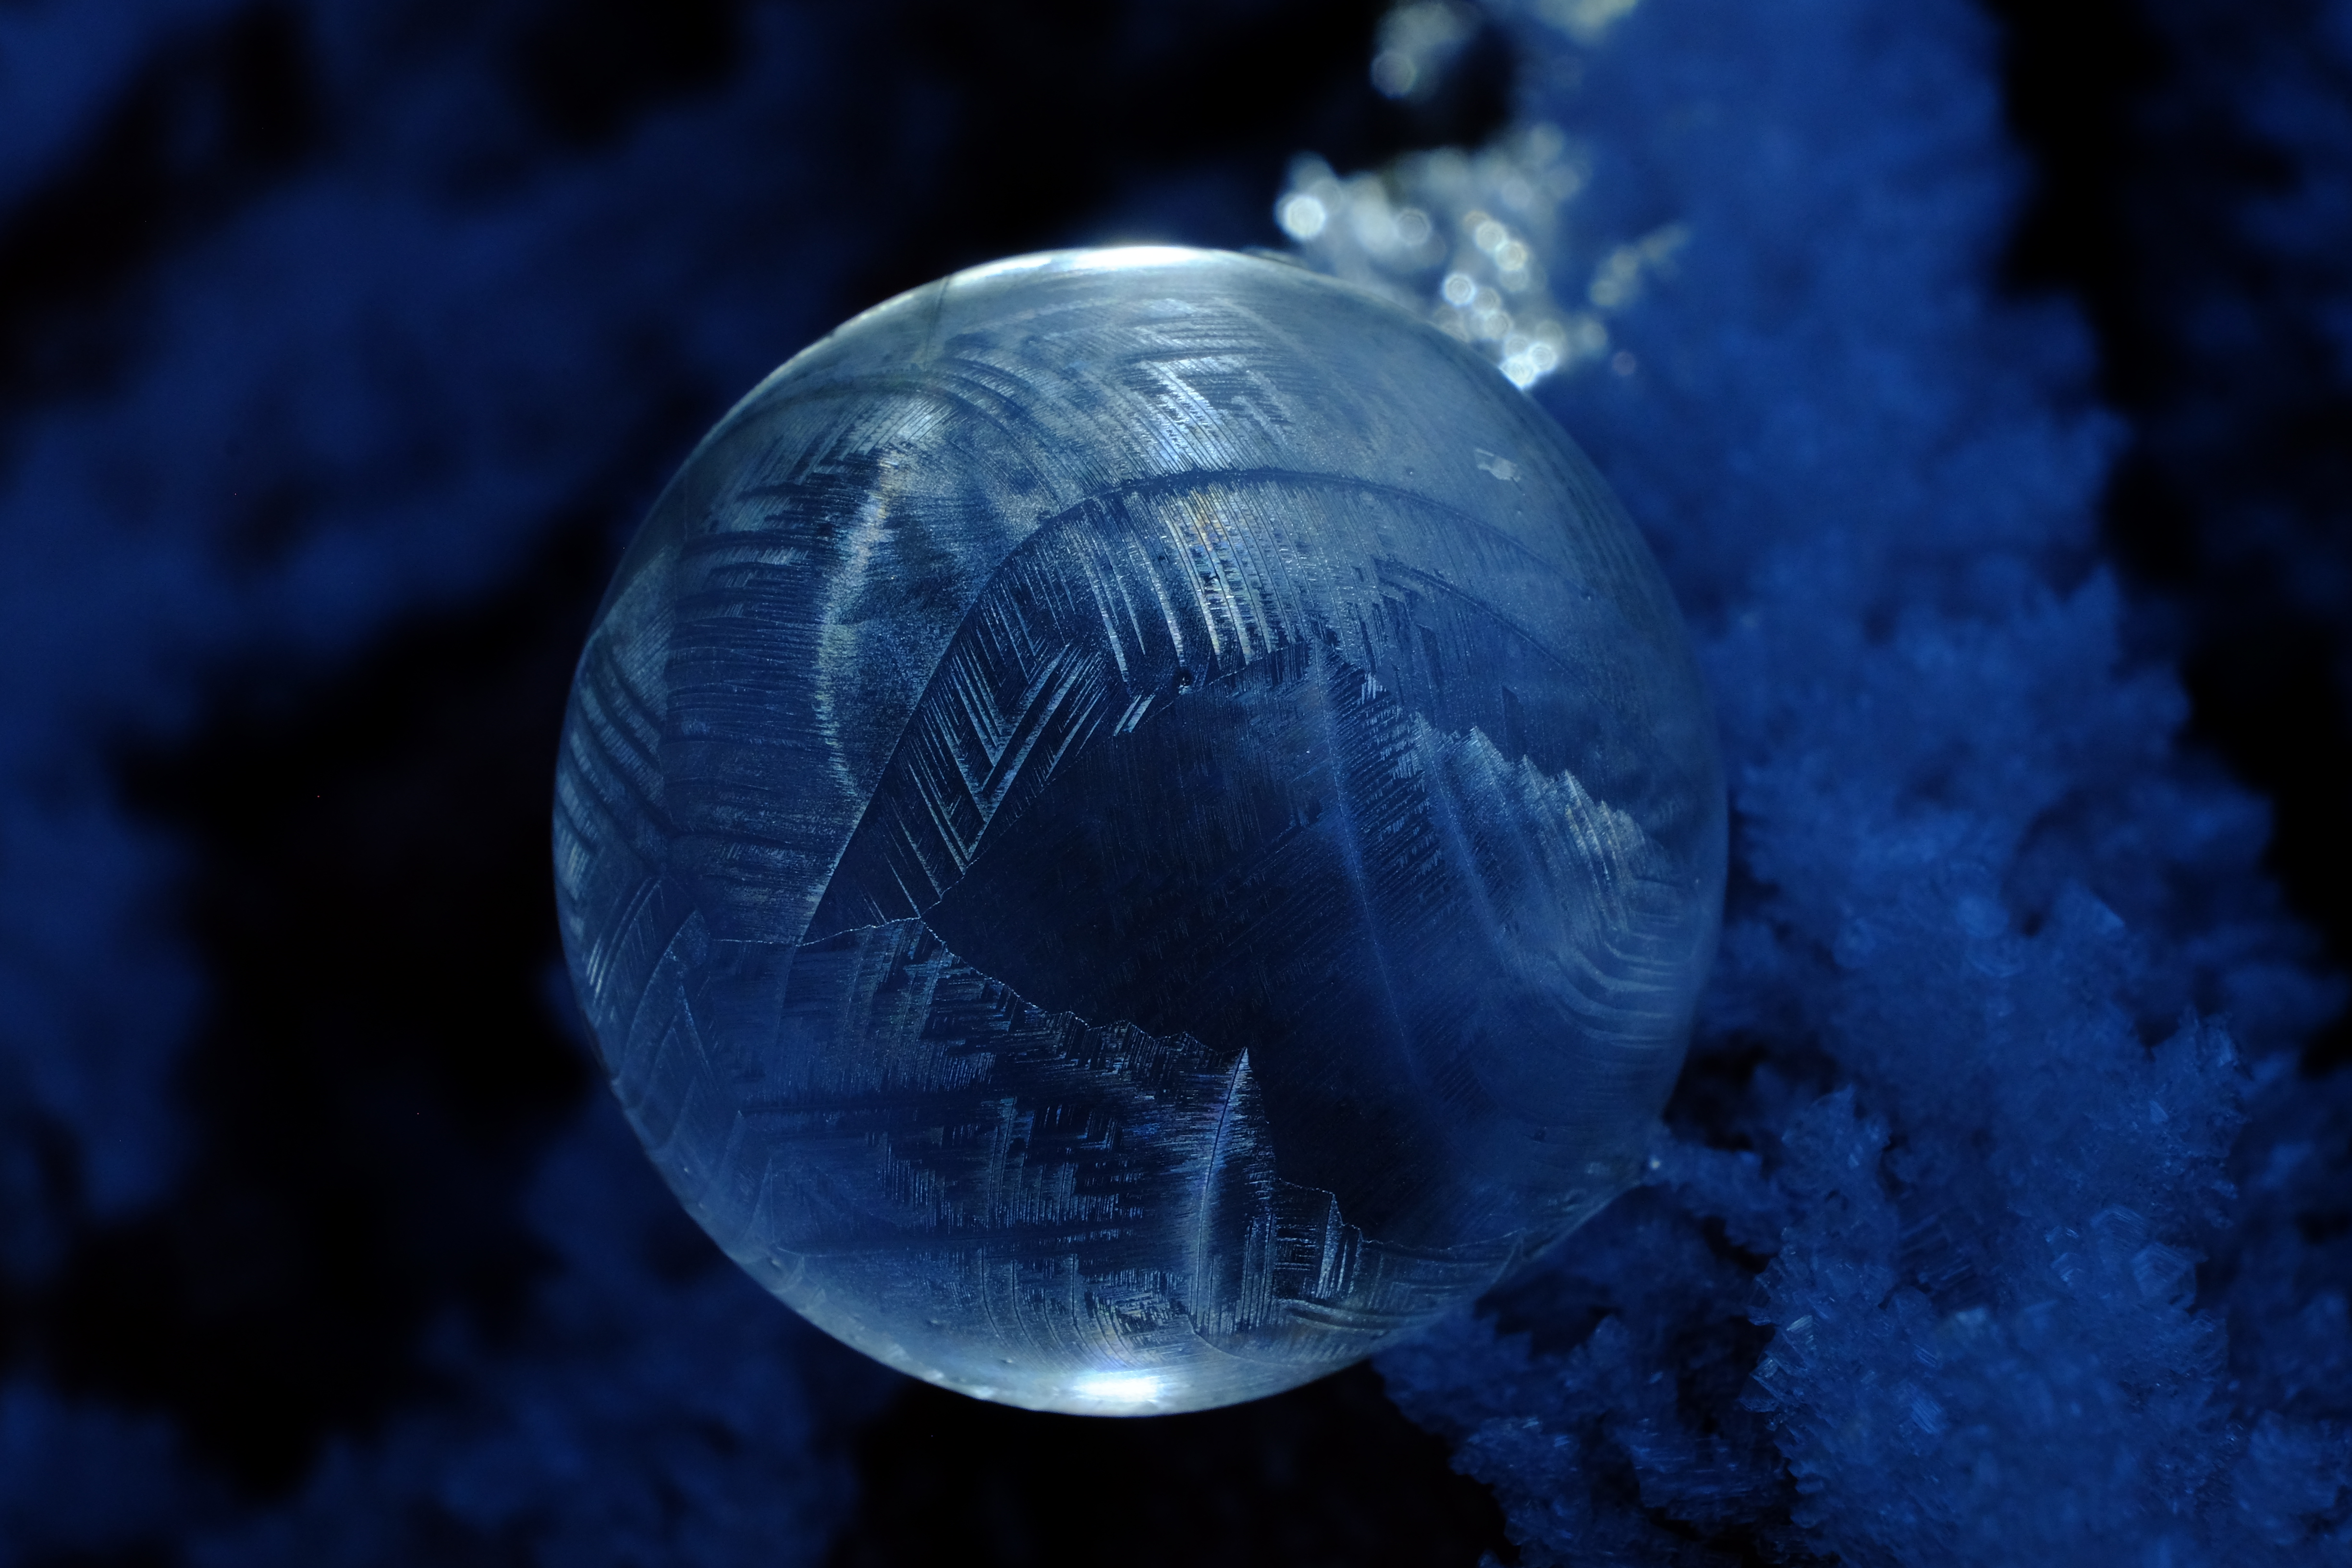
snow, ice, crystal, bubble, winter, frozen, blue, water, electric blue, sphere, organism, sky, atmosphere, space, world, earth